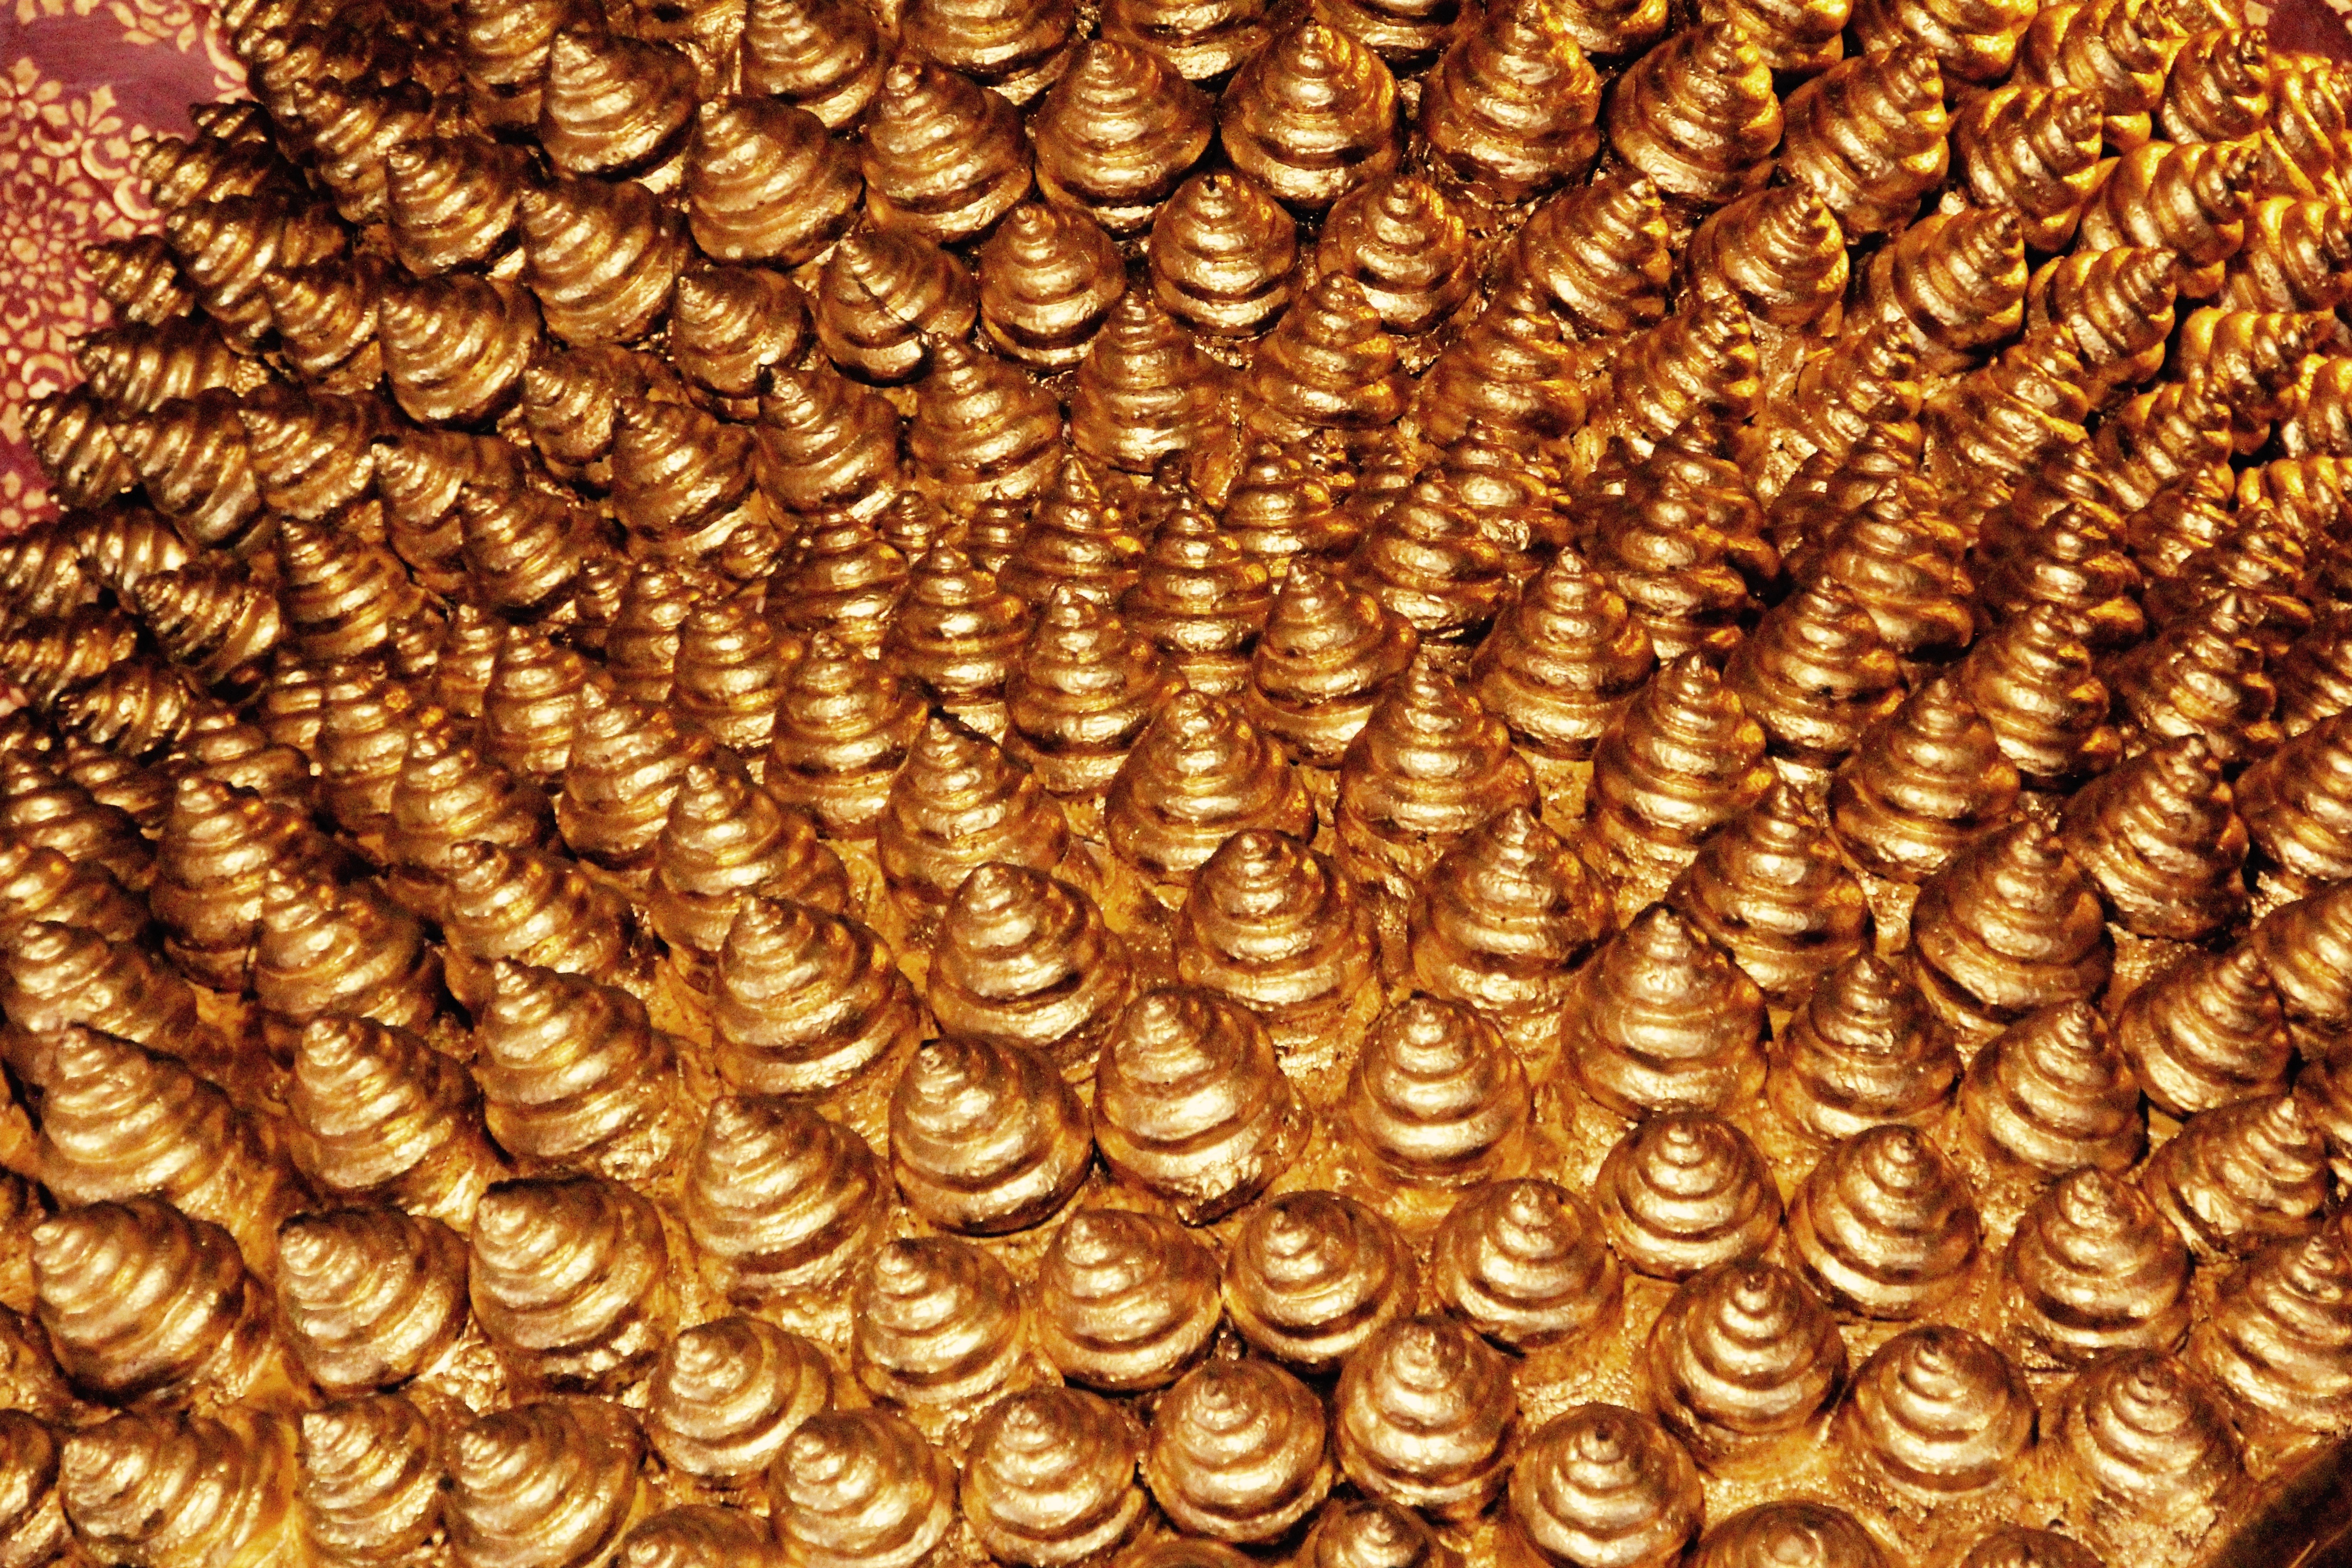
pattern, crop, metal, buddhism, religion, material, nap, meditation, gold, brass, head, buddha, harmony, grass family